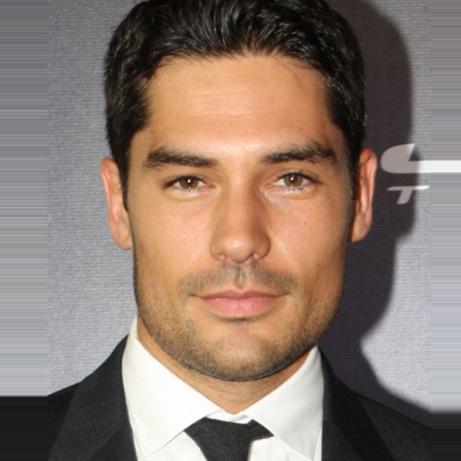
Age: 32